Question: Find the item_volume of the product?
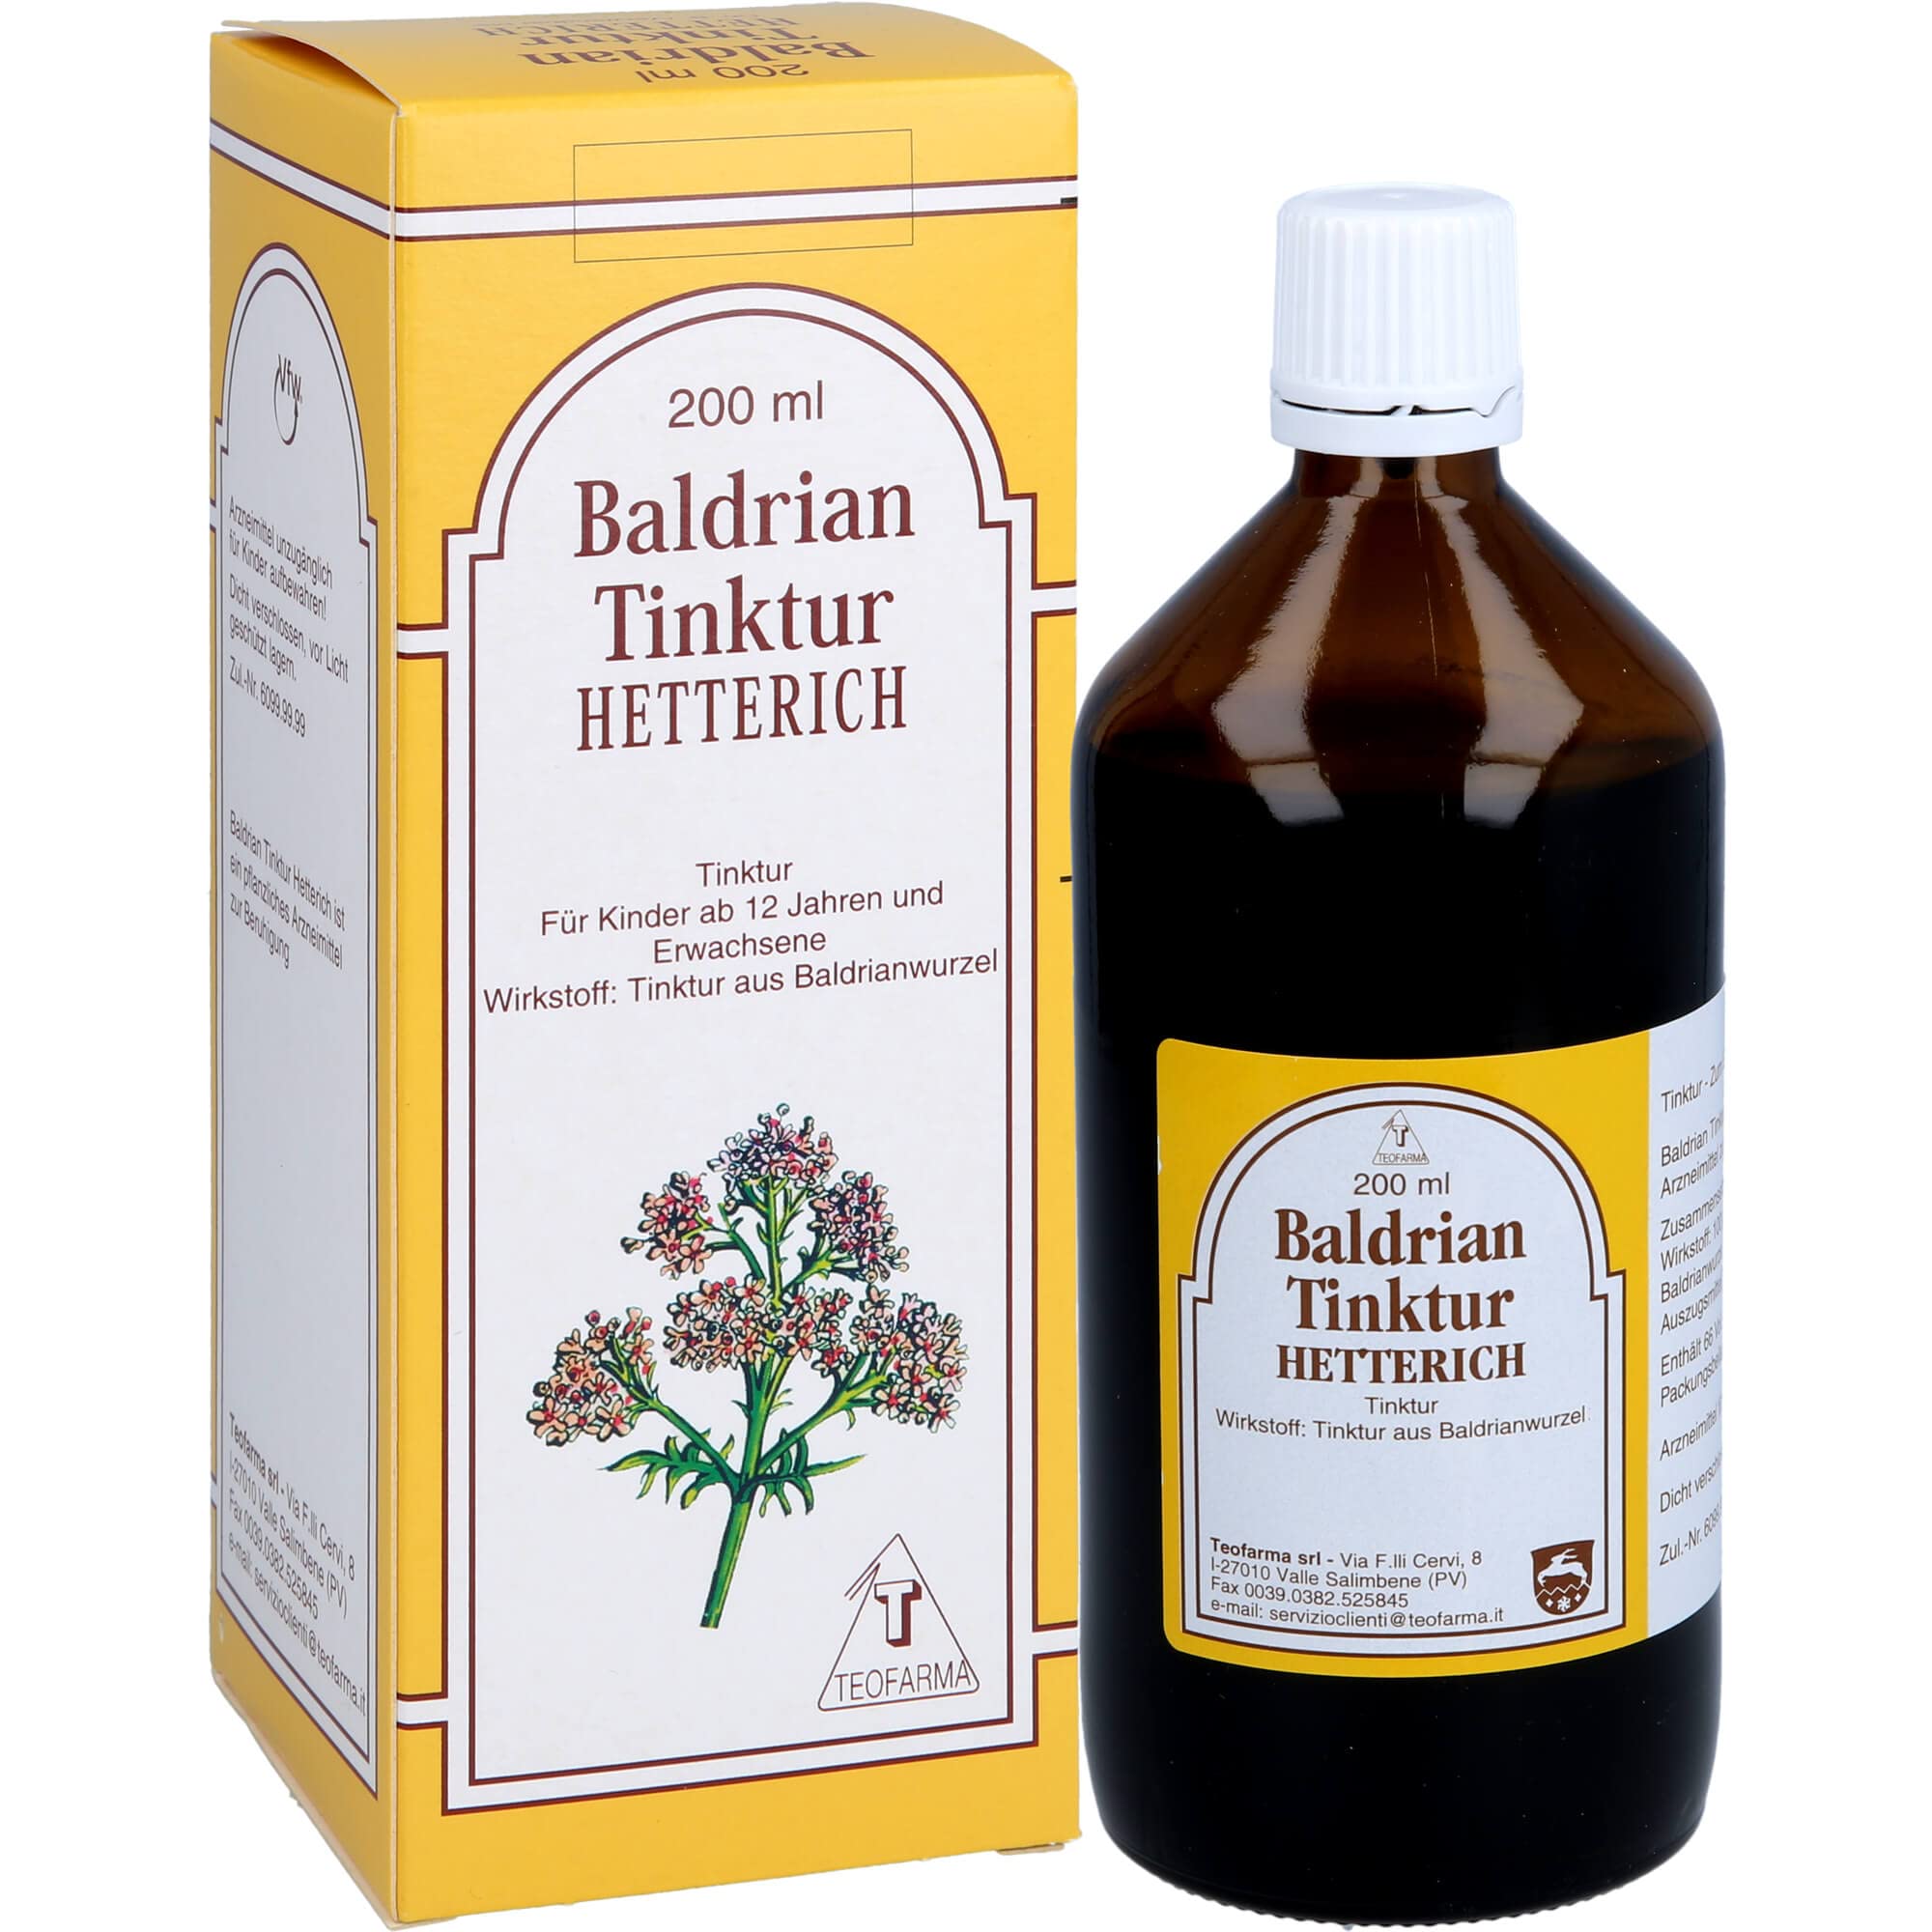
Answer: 200.0 millilitre